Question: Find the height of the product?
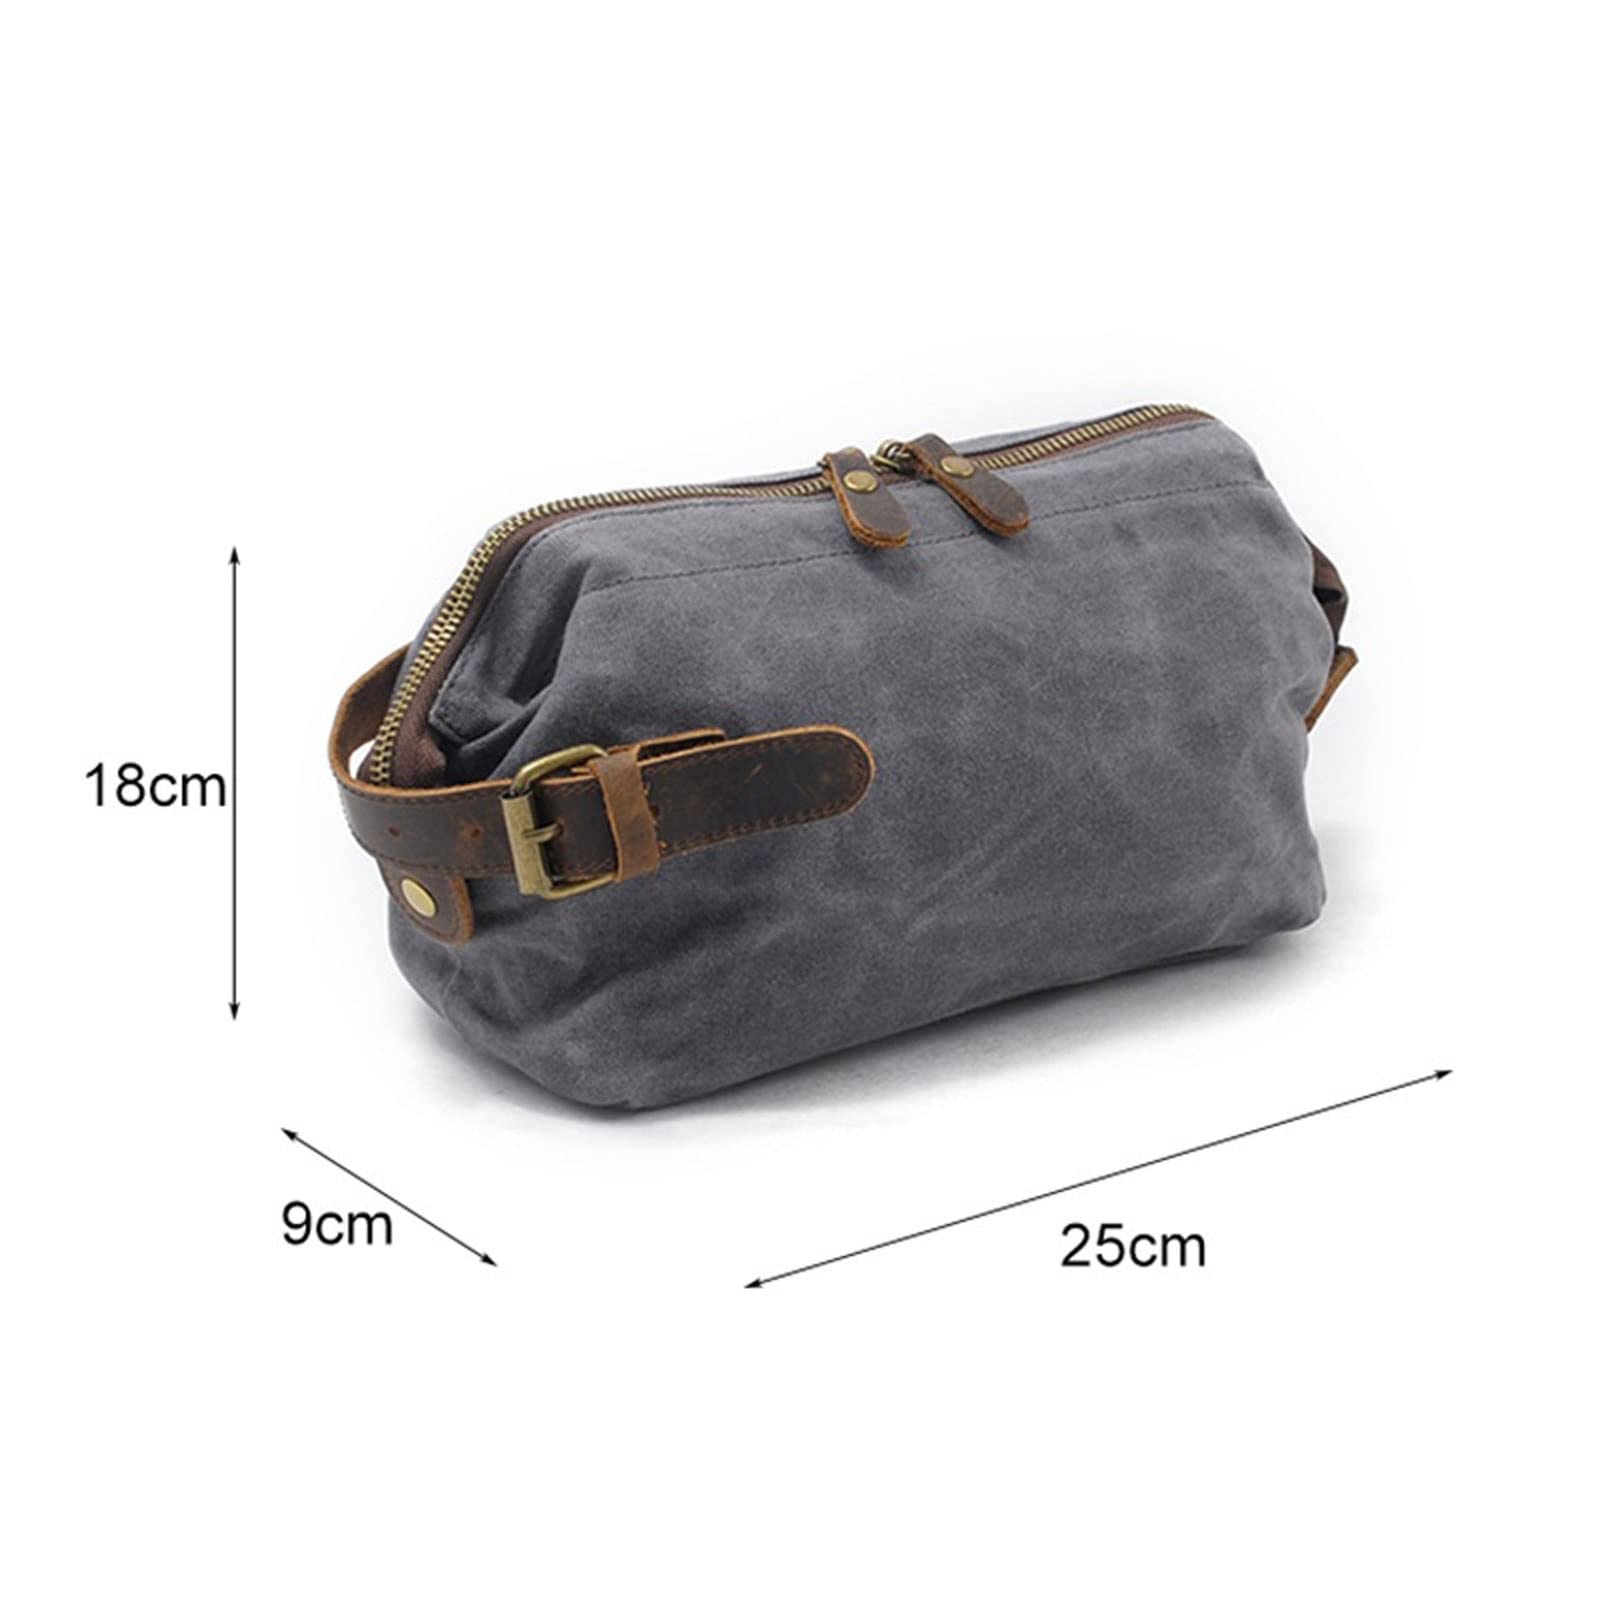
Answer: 18.0 centimetre